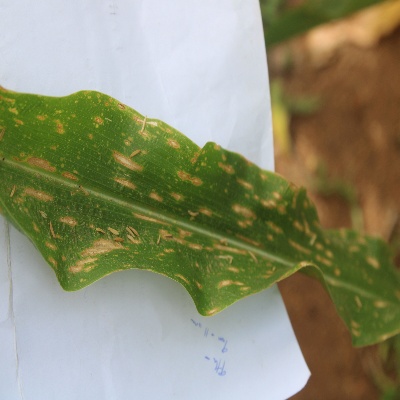
Crop: Maize
Condition: leaf spot